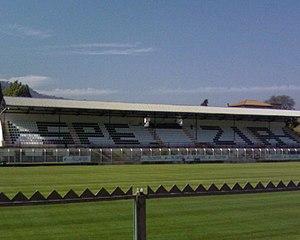
Le stade Alberto-Picco est localisé dans la ville de La Spezia en Italie. Il accueille les matchs du Spezia 1906 Calcio.